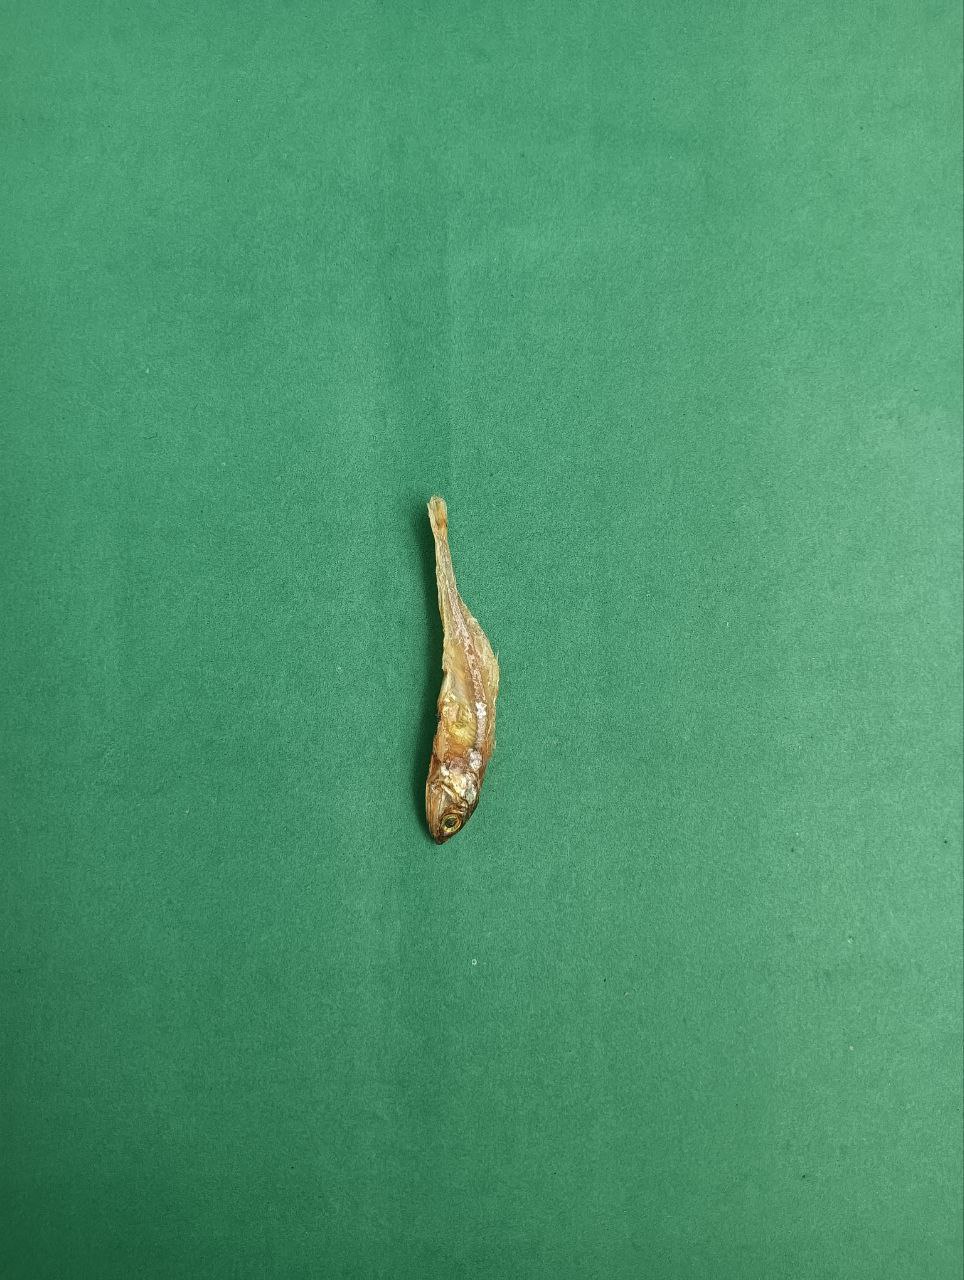
Species: narkeli